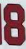
Number: 8